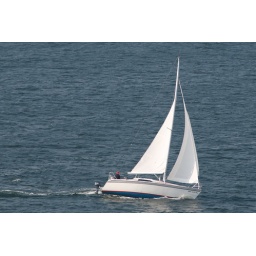
sail boats in the harbor